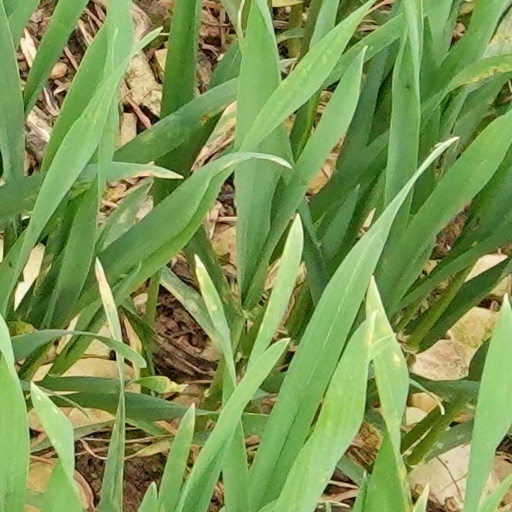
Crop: wheat